Joseph Trumpeldor

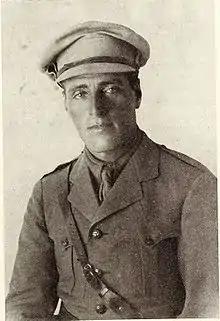
Trumpeldor

Joseph Vladimirovich (Volfovich) Trumpeldor (November 21, 1880 – March 1, 1920) was a Russian Zionist activist who helped organize the Zion Mule Corps and bring Jewish immigrants to Palestine. He was killed while defending the settlement of Tel Hai in 1920 and subsequently became a Jewish national hero. According to a standard account, his last words were "It's nothing, it is good to die for our country".